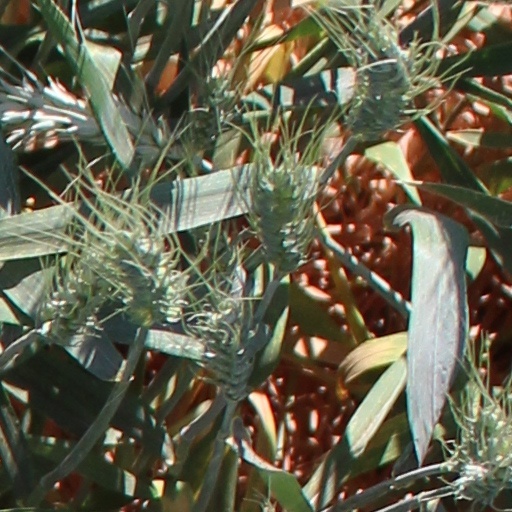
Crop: wheat